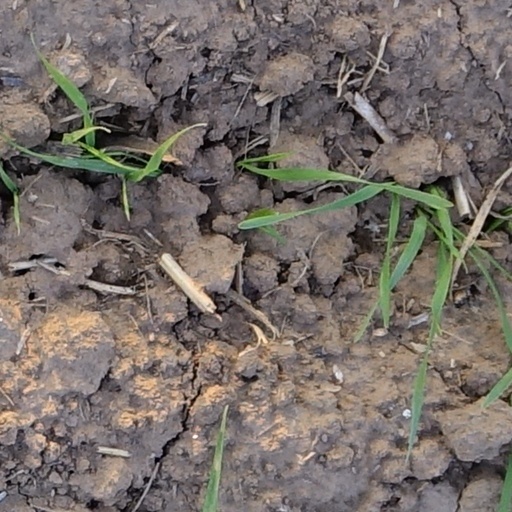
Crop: wheat